M4 highway (Russia)

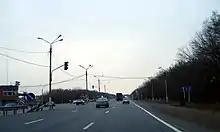
Highway "Don" in the south-east of Voronezh

The route starts at the Moscow Ring Road (as Kashira Highway) and runs south, passing west of Vidnoye, east of Domodedovo, west of Kashira and Stupino, where the Caspian Highway branches off to the east. The Don Highway continues across Tula Oblast west of Venev, through Bogoroditsk and Yefremov, then across Lipetsk Oblast, passing through Yelets and Zadonsk, and then across Voronezh Oblast, bypassing Voronezh and Boguchar. After crossing the Don River near Rostov, the road continues further south to Krasnodar and finishes at Novorossiysk.